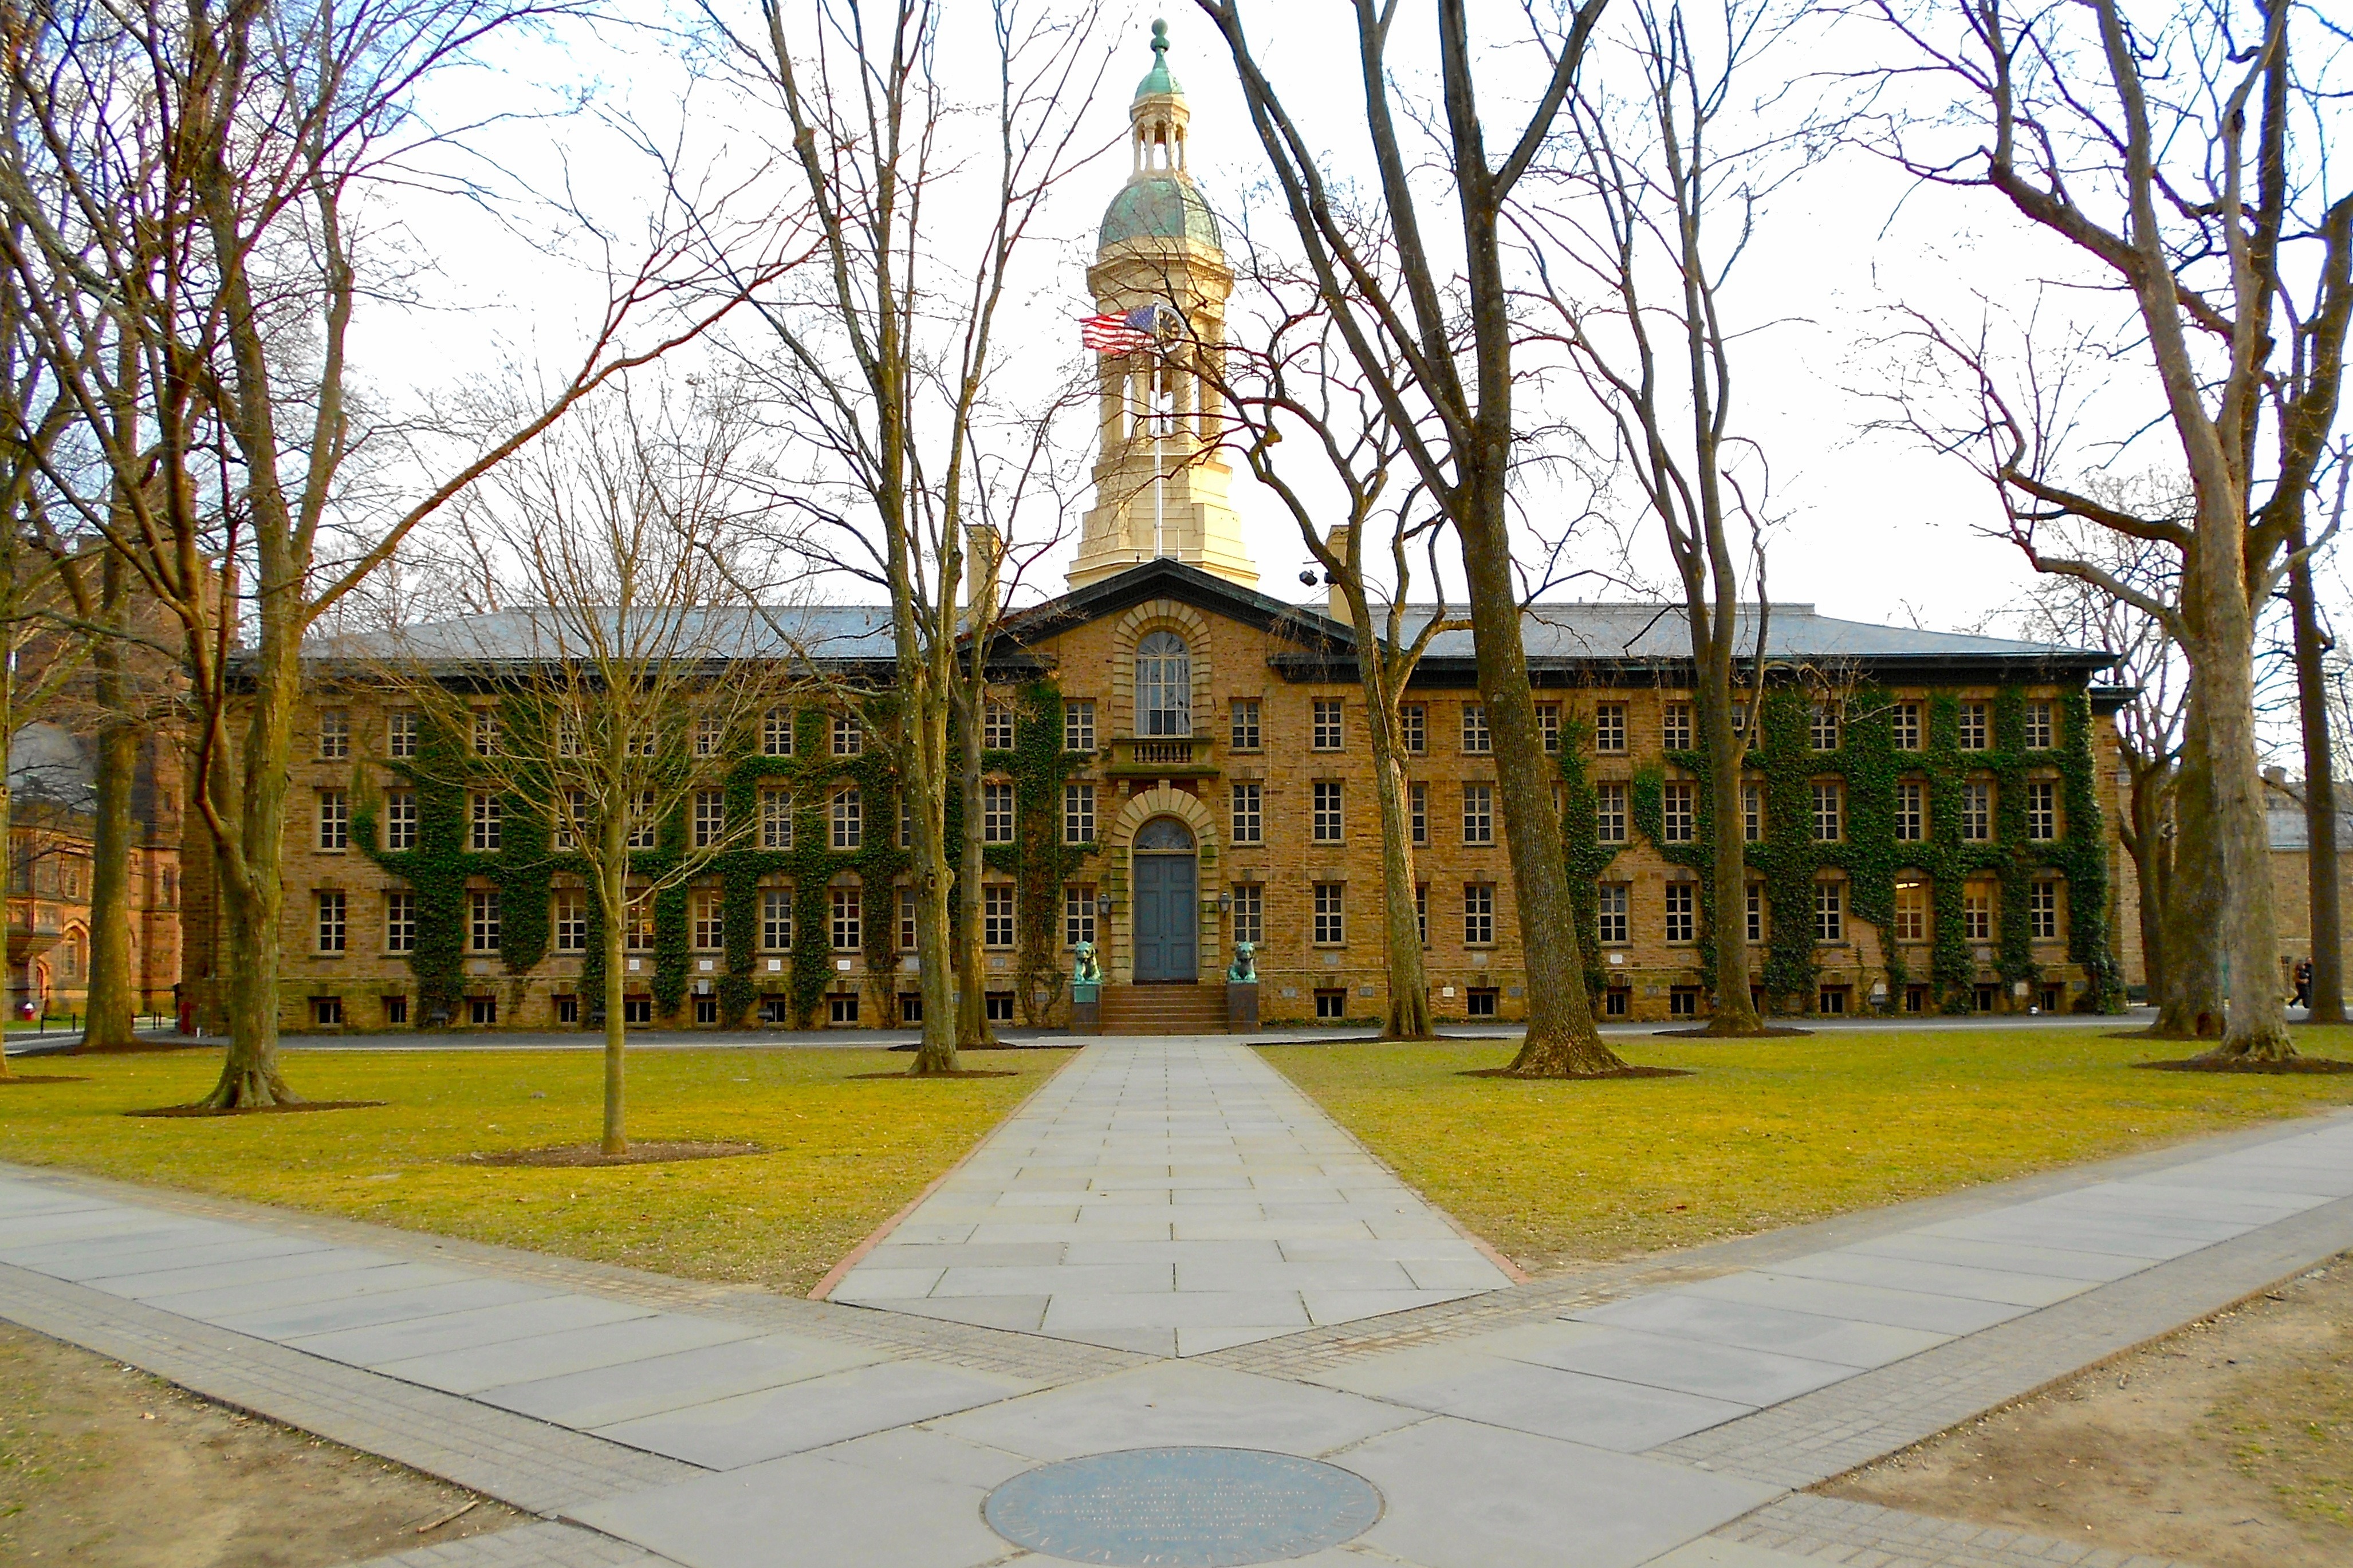
architecture, lawn, sidewalk, palace, tower, plaza, park, landmark, chapel, place of worship, trees, outside, university, school, town square, campus, historical, estate, college, princeton, neighbourhood, new jersey, nassau hall